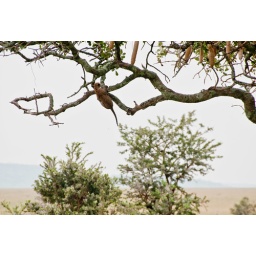
A leopard cub nearly falling out of a tree in the Serengeti